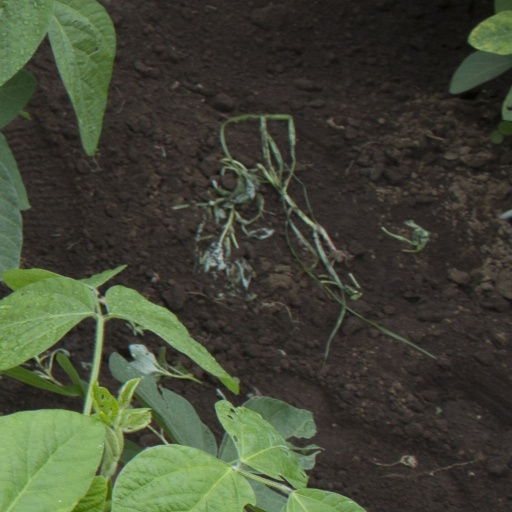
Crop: soybean